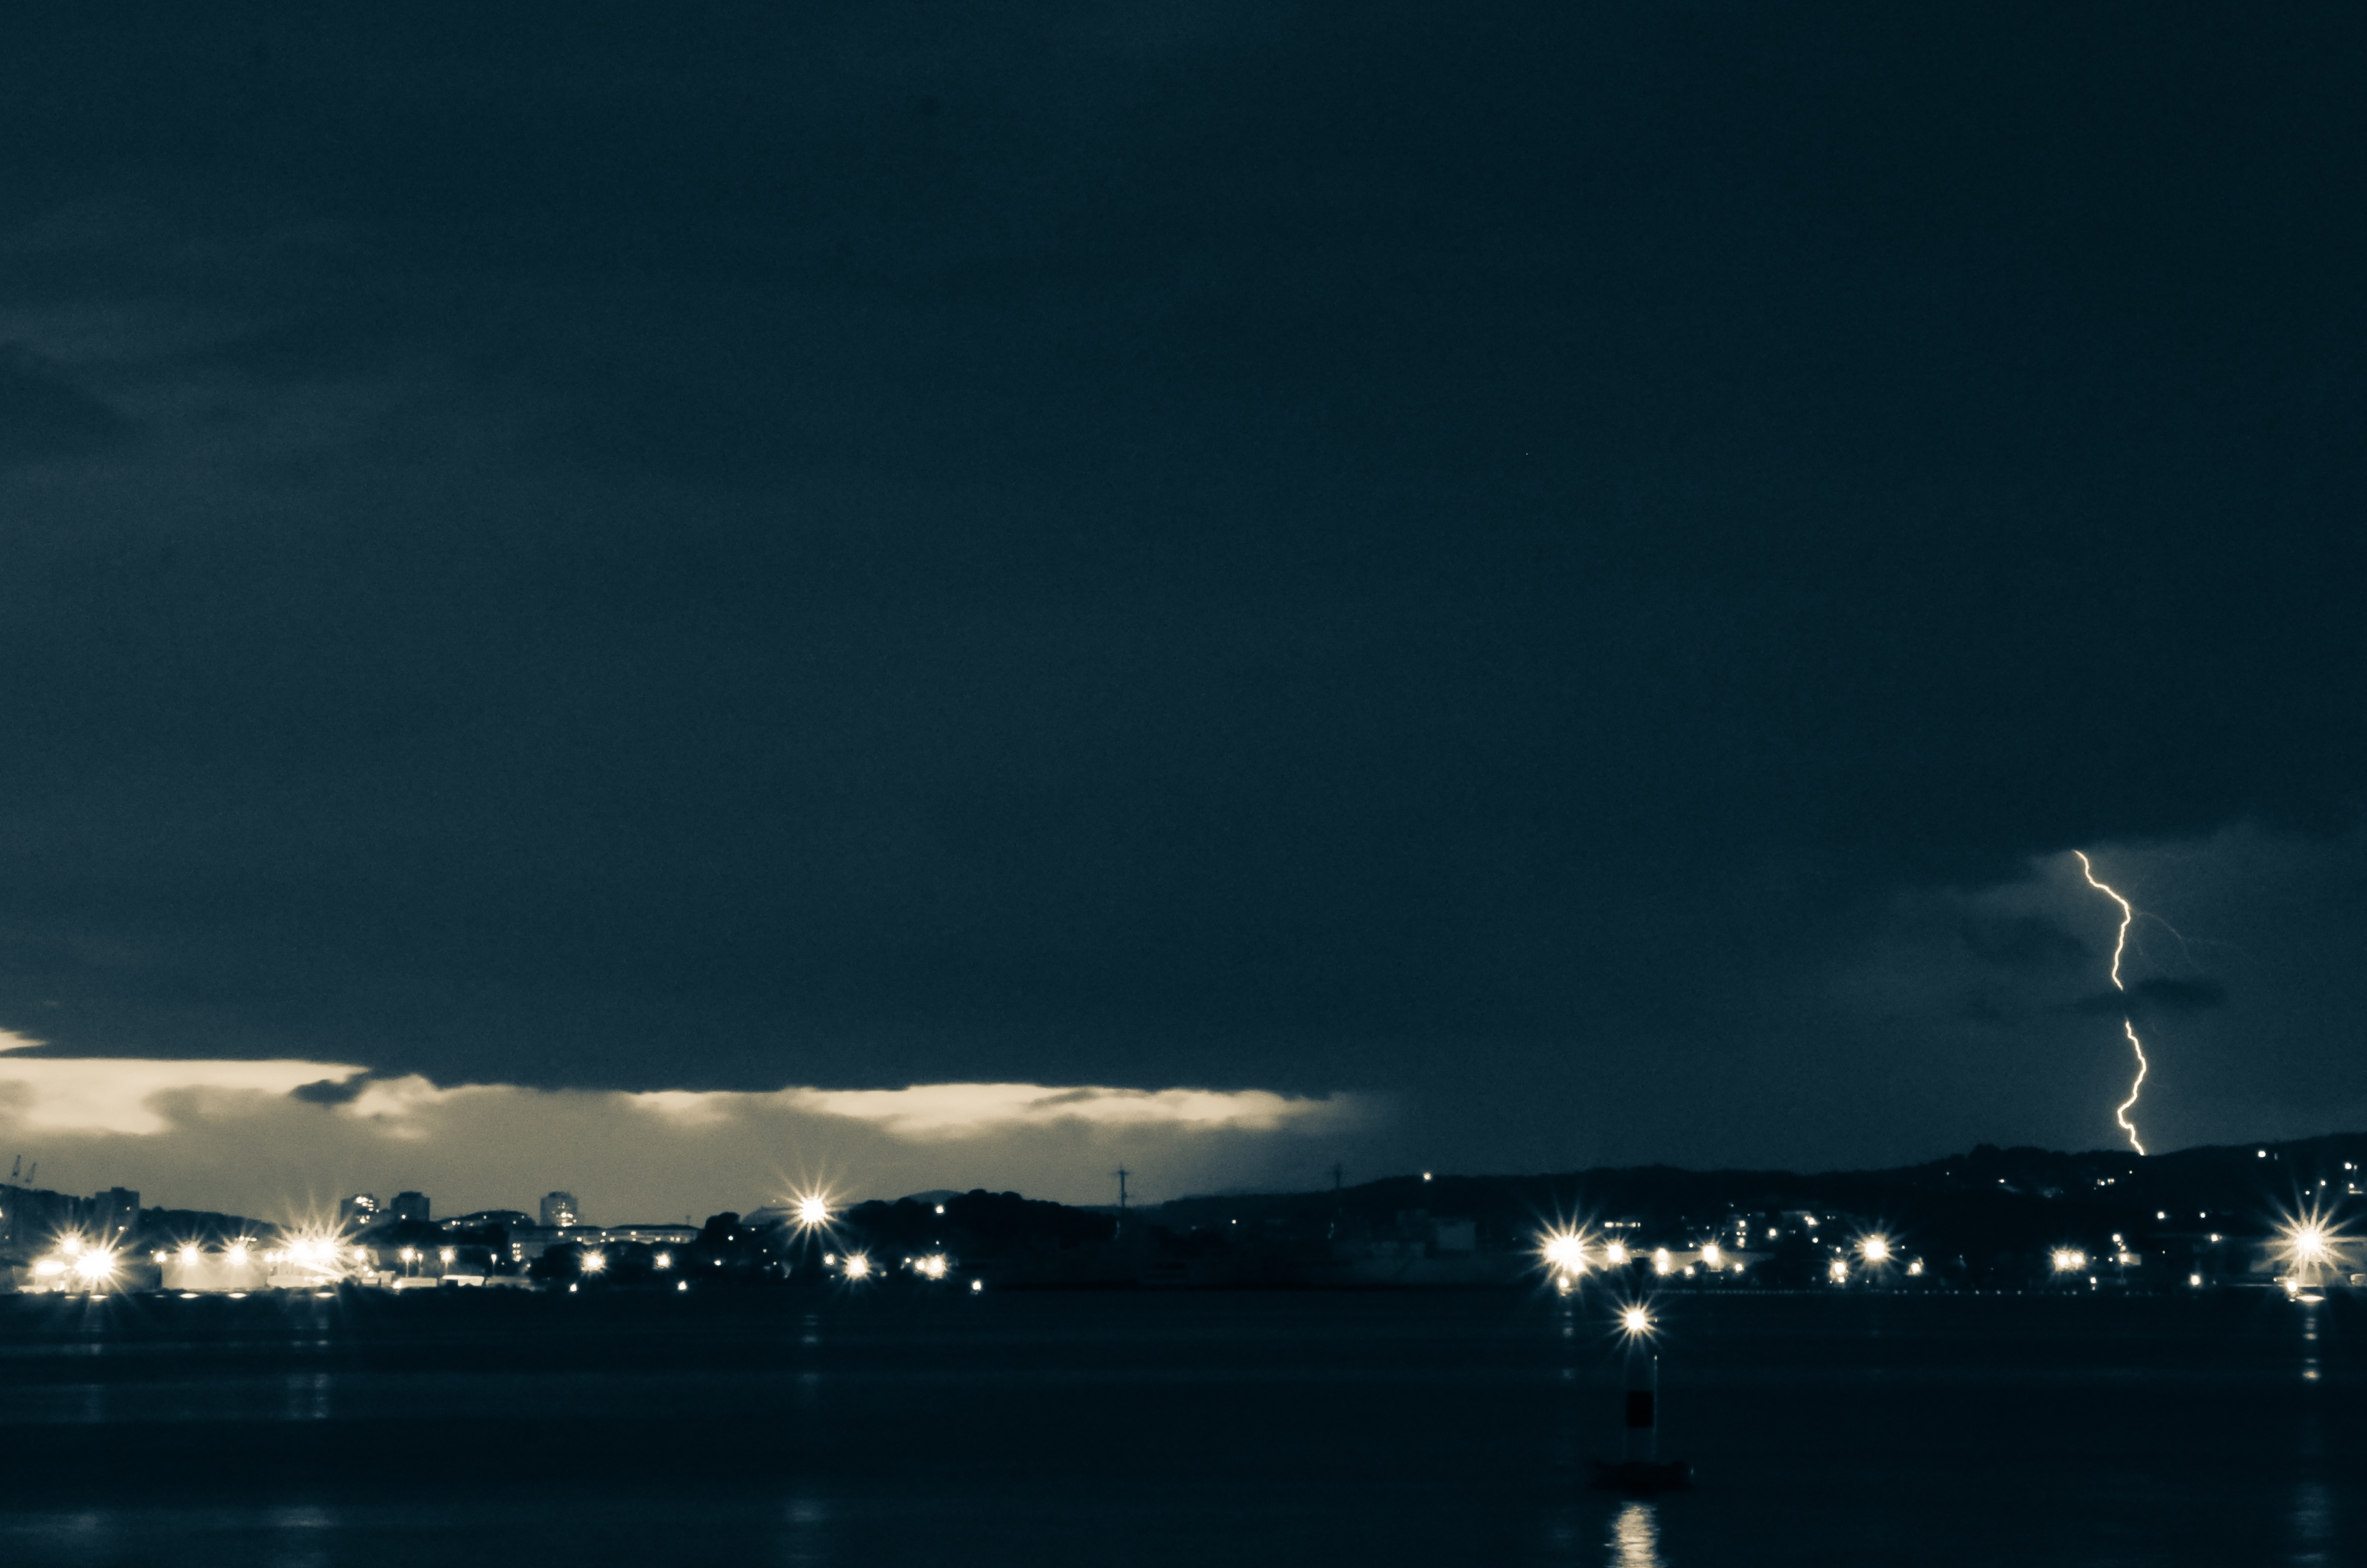
sea, horizon, light, cloud, sky, night, dawn, city, atmosphere, dusk, evening, reflection, weather, darkness, lightning, moonlight, thunder, rainy, flash, lights, clouds, thunderstorm, atmosphere of earth